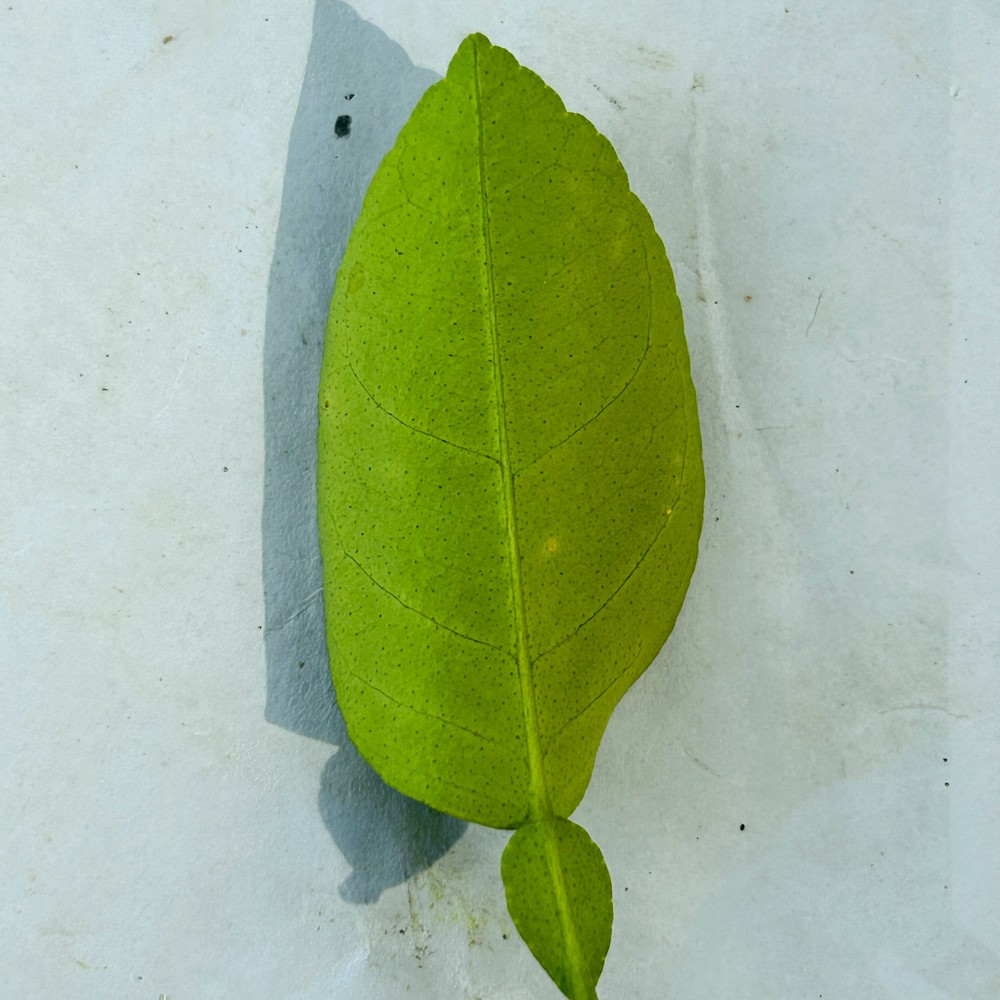
Label: Healthy Leaf